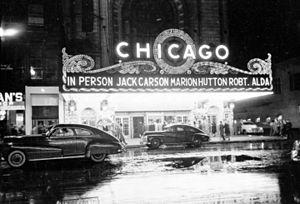
L'histoire de Chicago commence en 1833 avec la fondation officielle de la ville qui tient une place importante dans l'histoire industrielle et culturelle des États-Unis. Chicago est devenue la plus grande ville de l’État de l'Illinois, le centre névralgique de la région du Midwest, et la troisième métropole des États-Unis, après New York et Los Angeles. Elle constitue le centre économique et culturel de la région des Grands Lacs et du Midwest. La commune compte 2 722 389 habitants d'après le dernier recensement de l’année 2016, alors que la région métropolitaine communément appelée « Chicagoland » concentre 9 526 434 habitants.